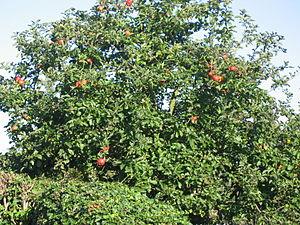
Le Marais-Vernier est une région naturelle du département de l'Eure en région Normandie. Issue d'un ancien méandre de la Seine, cette région constitue une dépression semi-circulaire de 4 500 hectares qui regroupe prairies humides, marais, roselières, canaux, mares, étangs, tourbières, courtils et bocages. Cette mosaïque de paysages dans un seul et unique ensemble représente une entité écologique
Les pommiers sont des arbres du genre botanique Malus et de la famille des Rosacées, dont le fruit est la pomme. Ce genre comprend une quarantaine d'espèces d'arbres ou d'arbustes dont la plus importante, sur le plan de l'alimentation humaine, est le pommier domestique. On connaît aujourd'hui plus de 20 000 variétés. Bien que tous les pommiers produisent des fleurs et des pommes, les espèces cultivées uniquement à titre ornemental sont souvent appelées de manière générique « pommier à fleurs » ou encore « pommier d'ornement » quand ils donnent de petits fruits décoratifs. Certaines espèces et cultivars sont appelées des pommetiers en Amérique du Nord francophone.